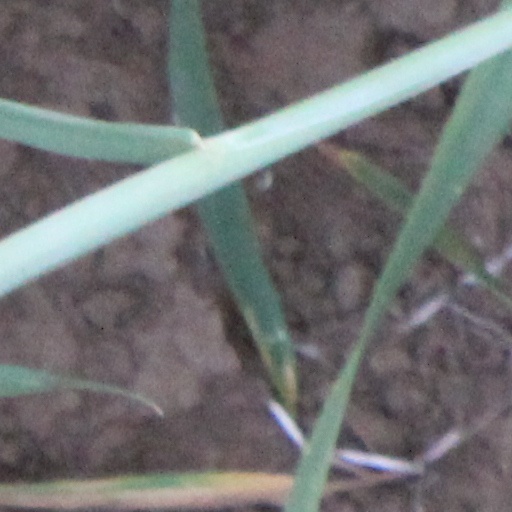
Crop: wheat